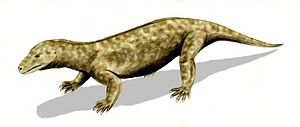
Cynodontia
Procynosuchus.
Cynodontia var en af underordnerne blandt de pattedyrlignende krybdyr. De var dominerende i sen trias for 250 – 200 millioner år siden, og Hunde, katte, bjørne og mennesker nedstammer fra dem.